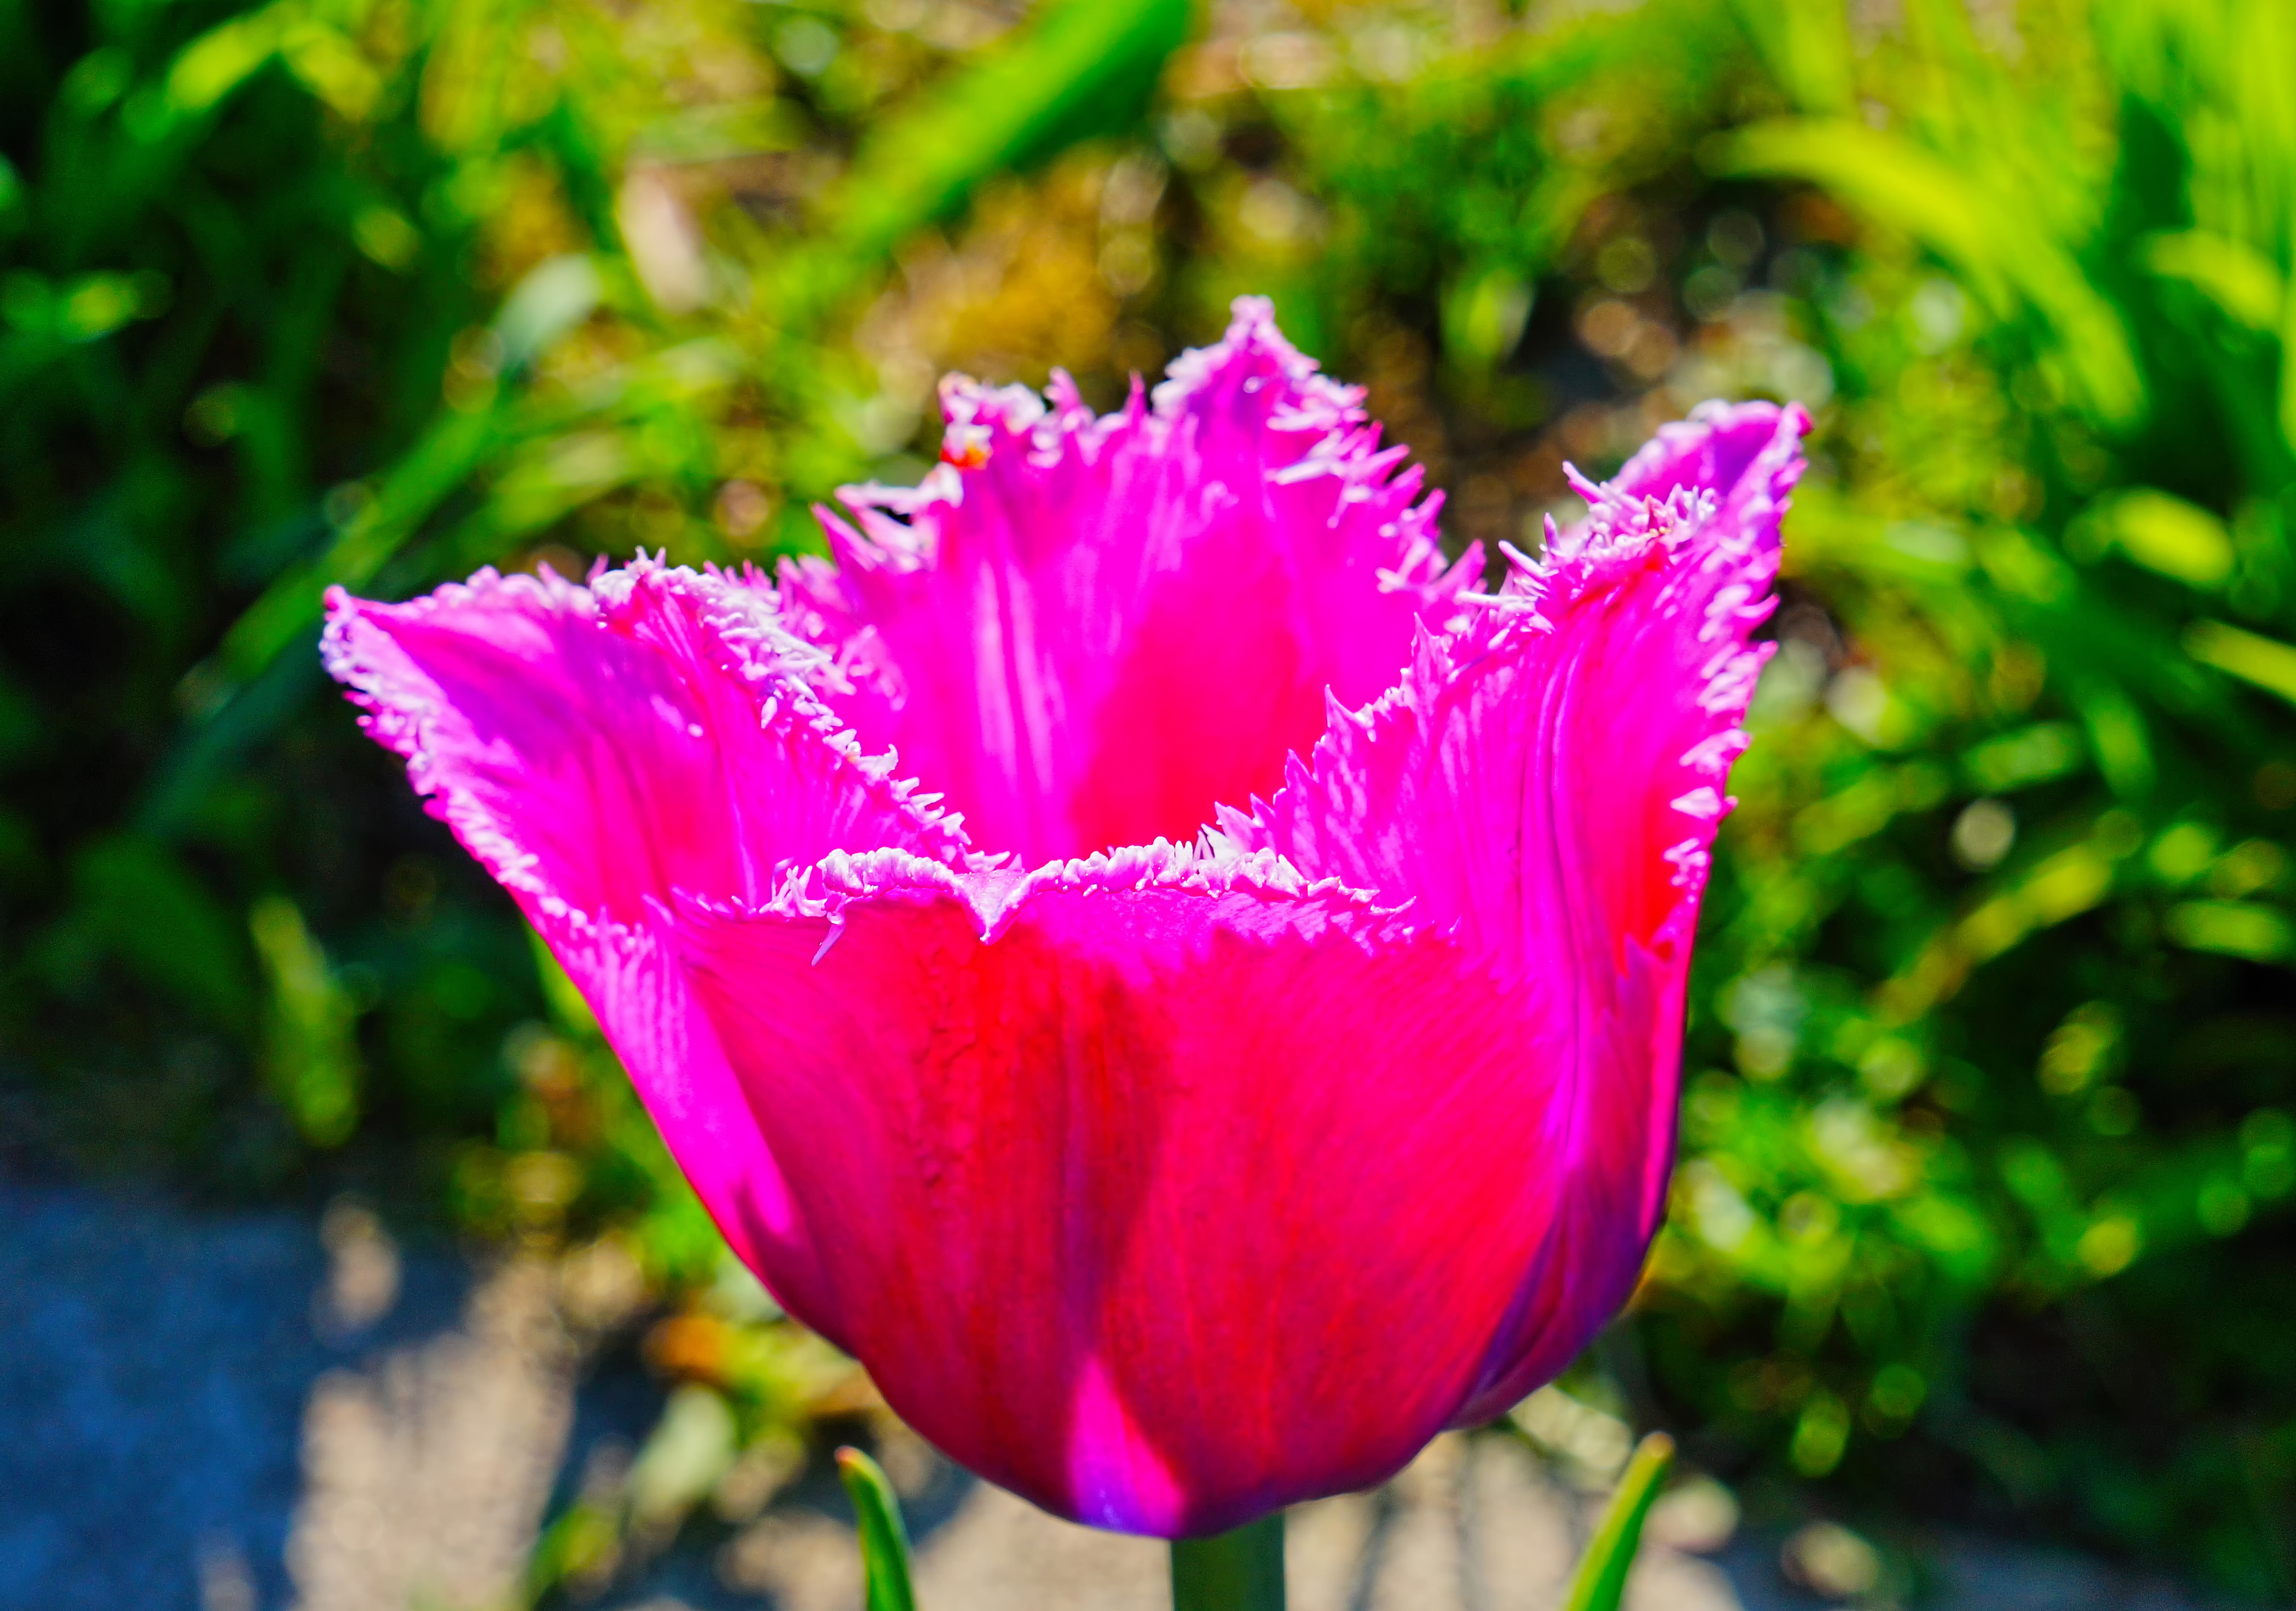
nature, blossom, plant, flower, petal, tulip, botany, pink, flora, finland, helsinki, macro photography, flowering plant, plant stem, land plant